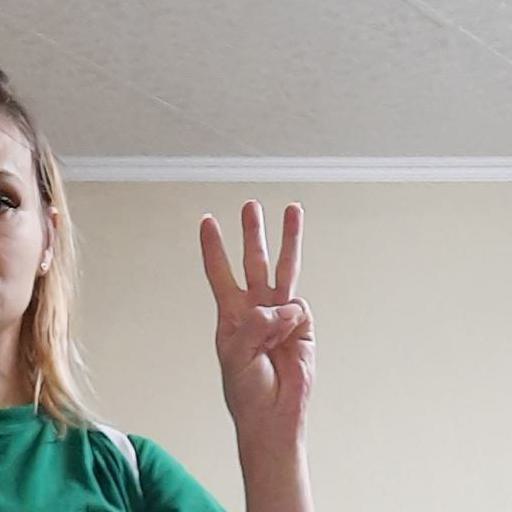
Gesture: three